Laguna Hills Mall

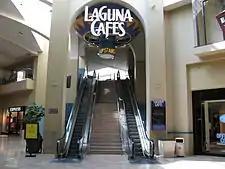
Former Laguna Cafes food court entrance at Laguna Hills Mall.

The Laguna Hills Mall is scheduled to be renamed "Five Lagunas". According to Laguna Hills' city documents, the renovations include pedestrian plazas, new retail sections, a 988-unit apartment complex, a multi-screen movie theater, new signage, and a 1,500-space parking structure.